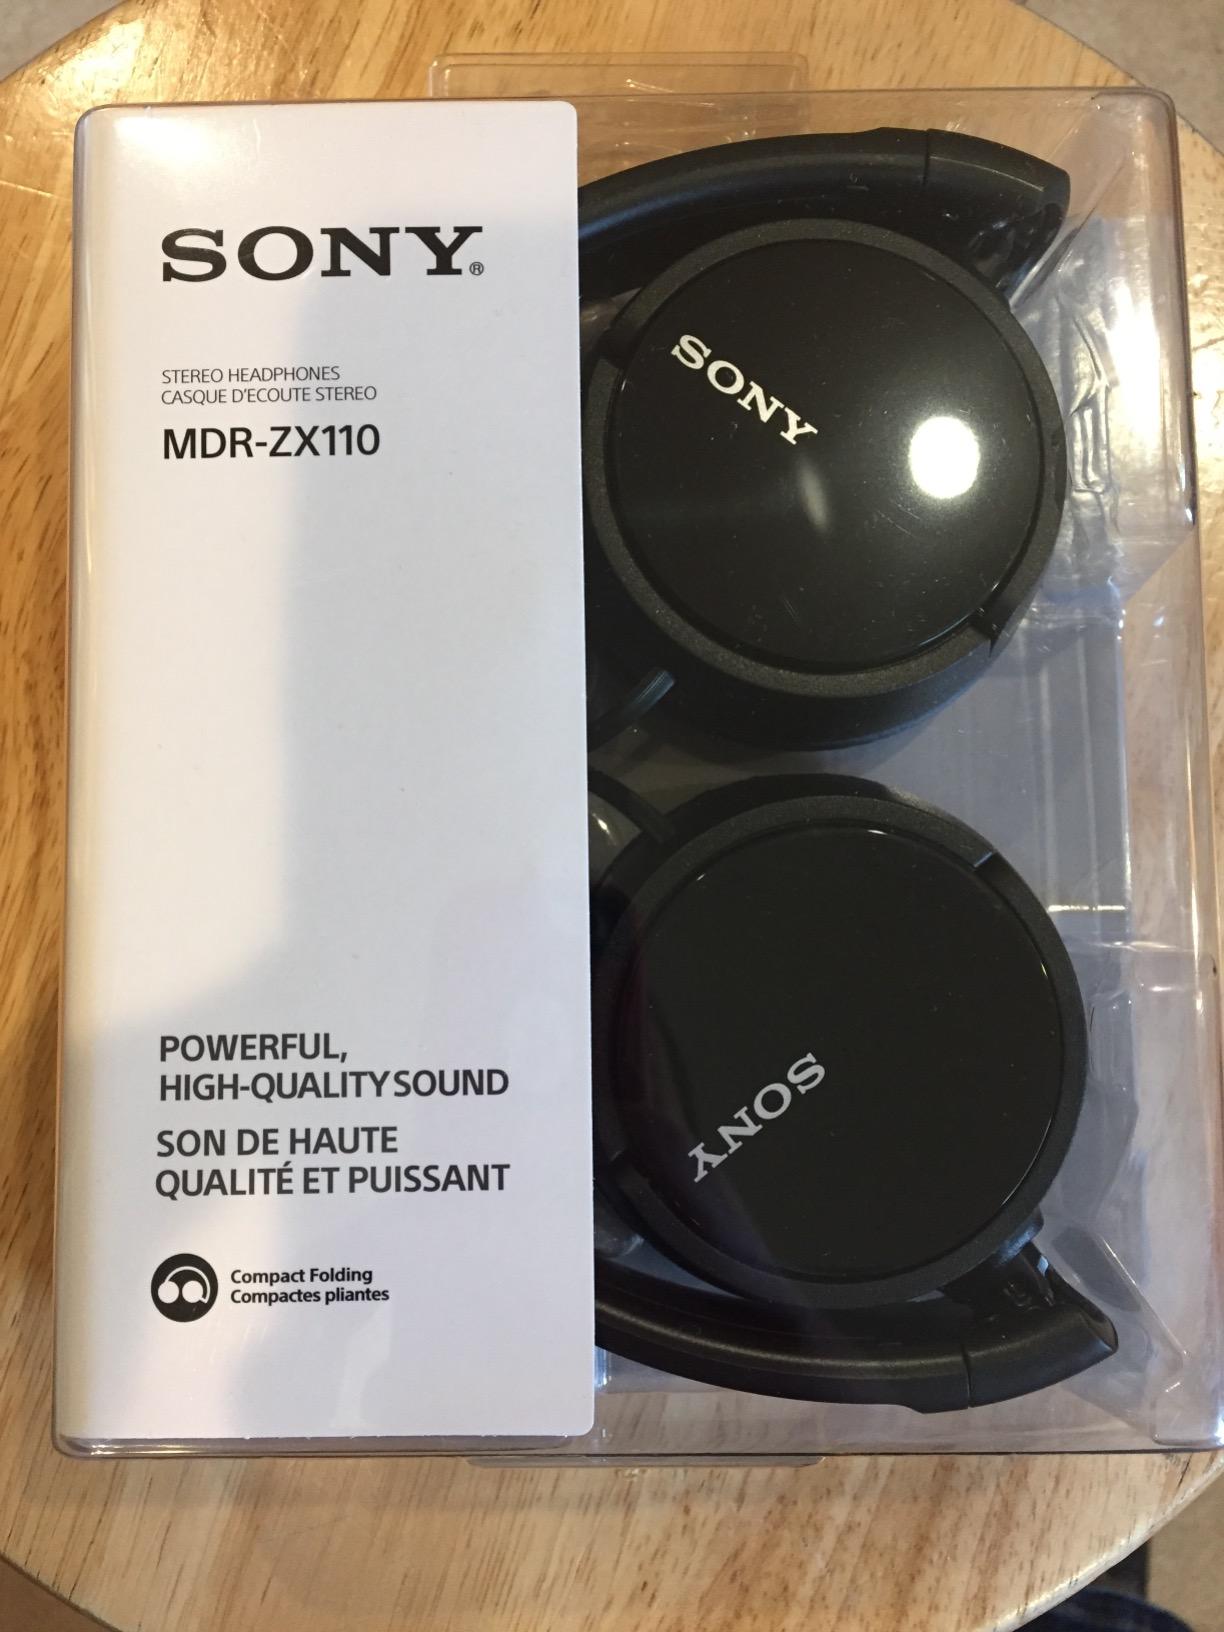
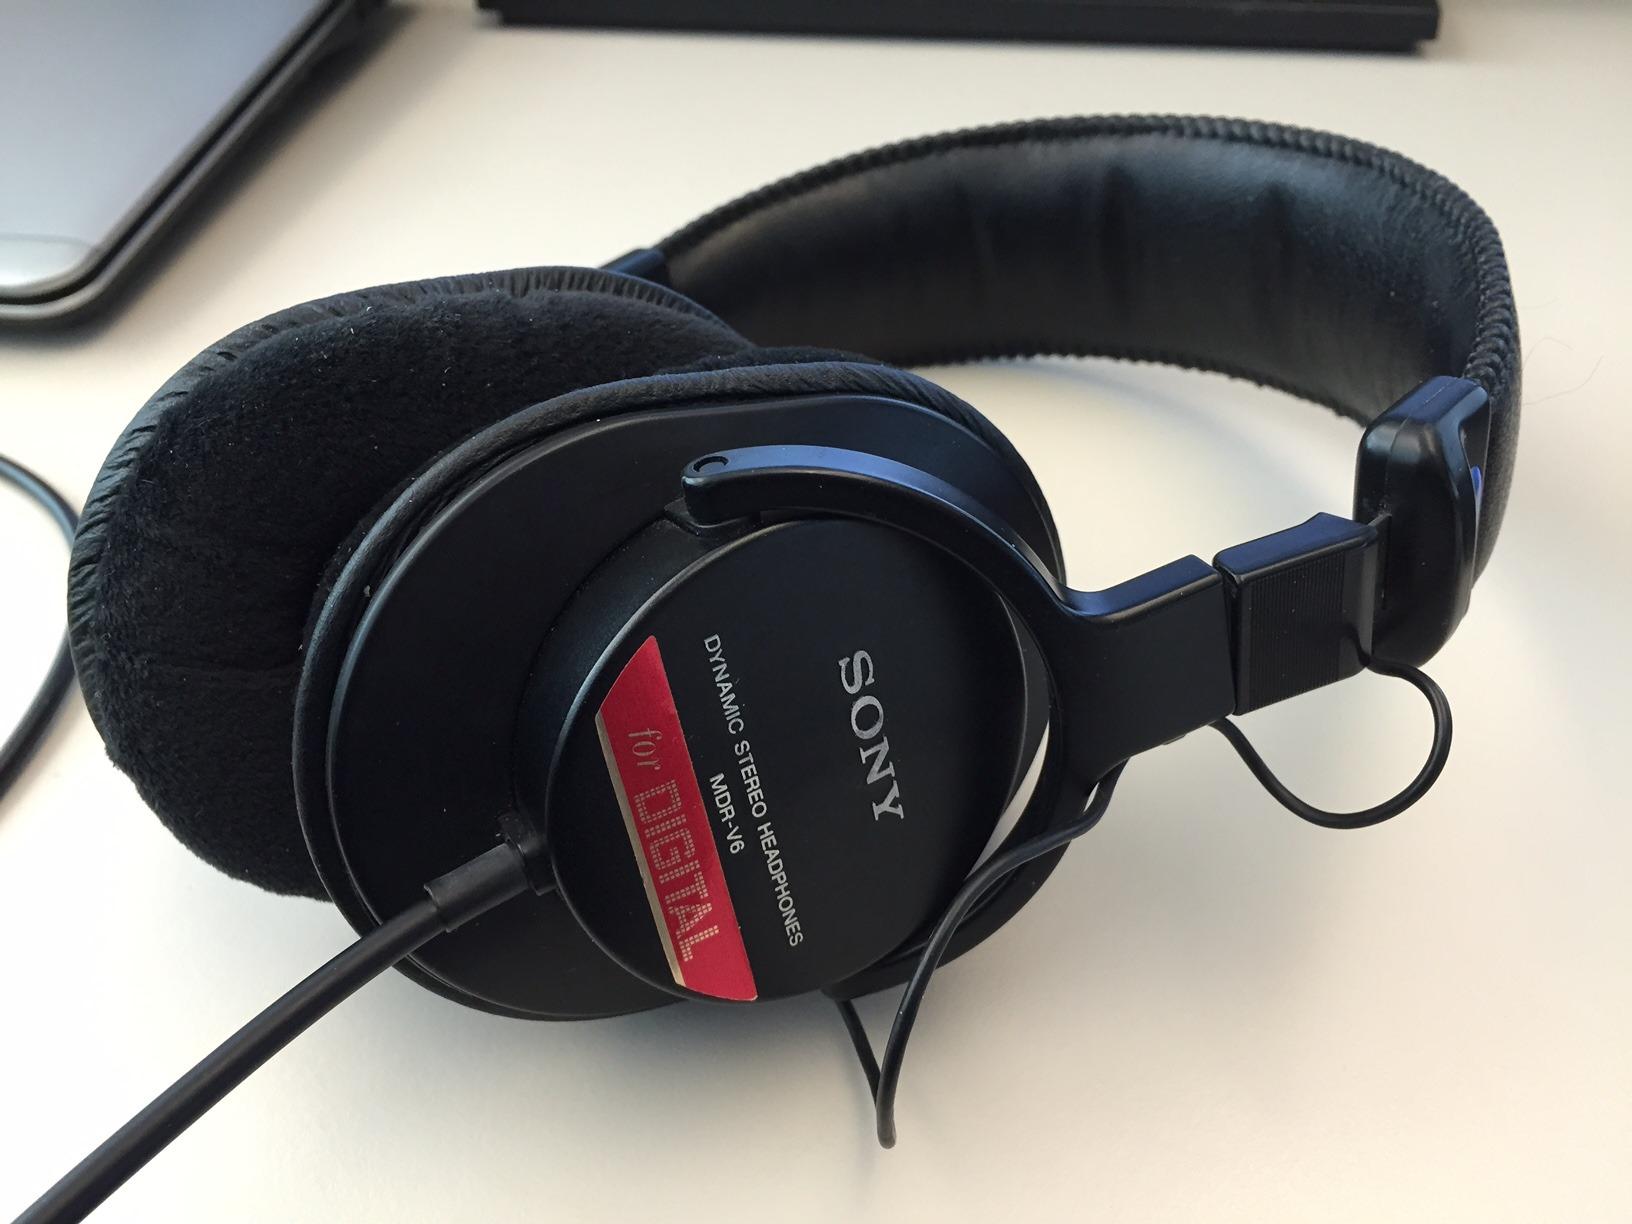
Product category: headphones
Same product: no